WWF Women's Tag Team Championship

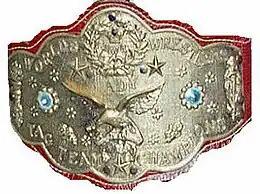
A belt that represented the WWF Women's Tag Team Championship,

The WWF Women's Tag Team Championship was a women's professional wrestling tag team title in the World Wrestling Federation (WWF, now WWE). The belief its holders were considered world champions was expressed by Jesse Ventura, an announcer for some of its defenses. Velvet McIntyre and Princess Victoria were recognized as the inaugural champions when they came to the promotion in 1983 as the National Wrestling Alliance's World Women's Tag Team Champions. The final champions were The Glamour Girls (Leilani Kai and Judy Martin) when the titles were abandoned in 1989.